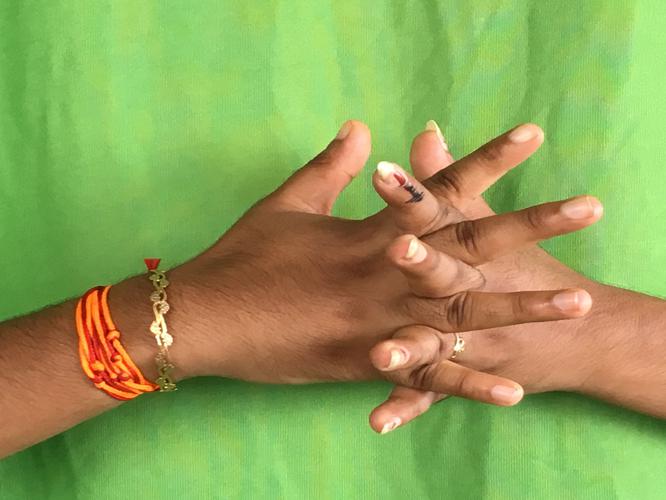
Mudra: Karkatta
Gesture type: double_hand